Poland's Wedding to the Sea

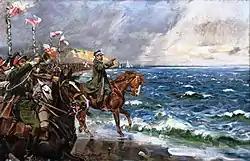
"Poland's Wedding to the Sea" by Wojciech Kossak. Painting of the 1920 ceremony in Puck

General Haller in his memoirs (published in 1964 in London) wrote that on that day, the Bay of Puck was frozen, so local fishermen cut an ice hole, into which Haller threw the ring. Before it fell into the water, the ring rolled on the ice: "Several fishermen ran after the ring, but none of them managed to catch it, and it fell into the icy water. When I asked why they did not catch it, the fishermen prophetically answered they would catch it in Szczecin". After throwing the ring into the water, Haller said the following words: "In the name of the Holy Republic of Poland, I, General Jozef Haller, am taking control of this ancient Slavic Baltic Sea shore". Wojciech Kossak, inspired by these events, painted in 1931 "Polish Wedding to the Sea".